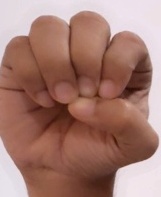
ASL sign: E